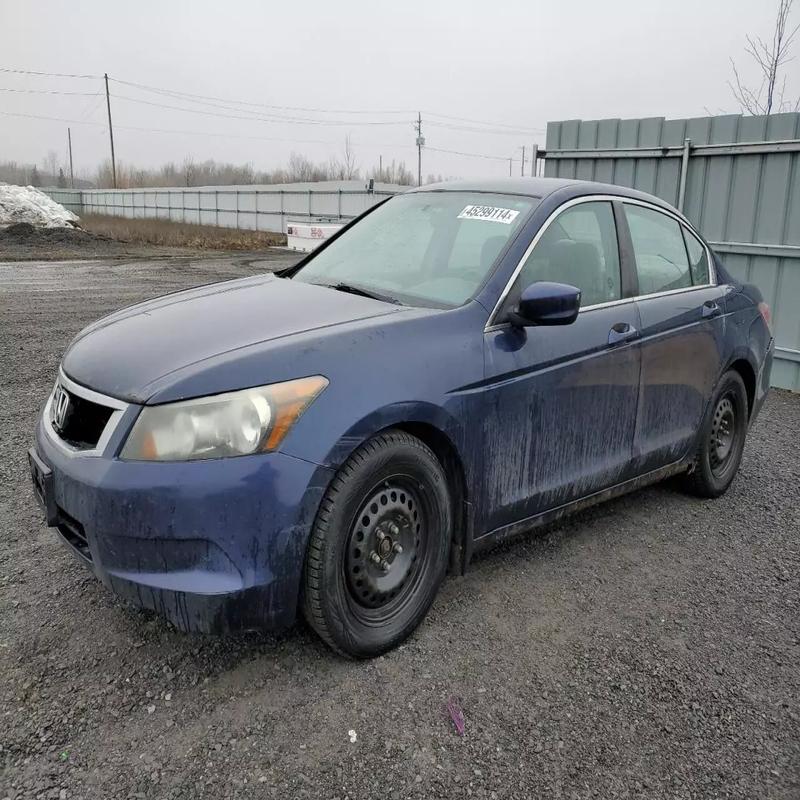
Aucun dommage détecté.
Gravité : aucun